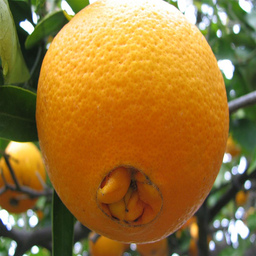
Label: Orange